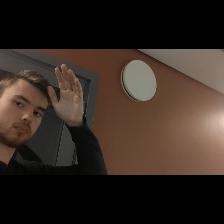
Label: Human